Mind Siege

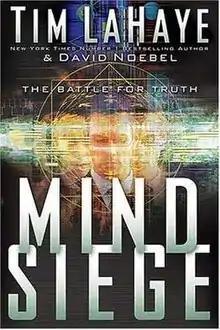

Mind Siege: The Battle for Truth in the New Millennium is a Christian prophesy-fiction book written by Timothy LaHaye and David Noebel. Published in 2001, this book offers many insights into the authors' interpretations of secular humanism.